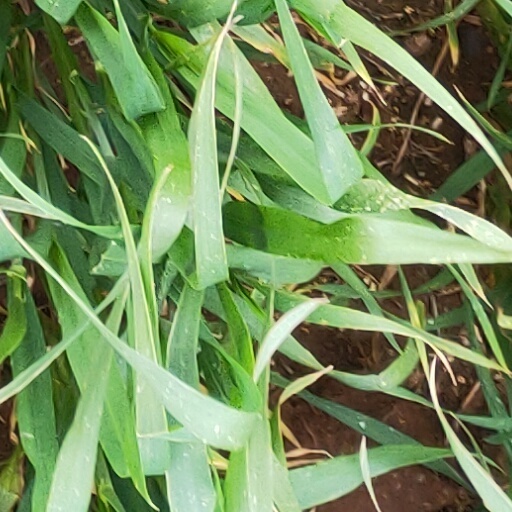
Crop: wheat